St. Martin of Tours Episcopal Church

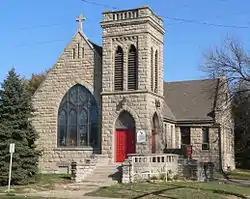
View from the southwest, across 24th Street

St. Martin of Tours Episcopal Church is a historic stone Episcopal church building located at 2312 J Street in the South Omaha district of Omaha, Nebraska. Built in 1899 in the Late Gothic Revival style, it was designated an Omaha Landmark and listed on the National Register of Historic Places in 1982. It was the first Episcopal church established in South Omaha when the town was being developed. It is the only surviving Episcopal church in this community, which was settled chiefly by Catholic immigrants.